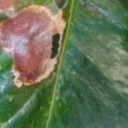
Label: Miner